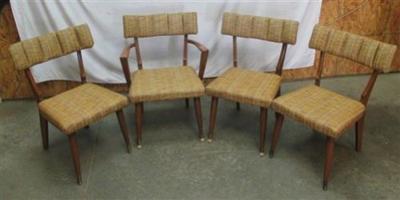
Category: chair